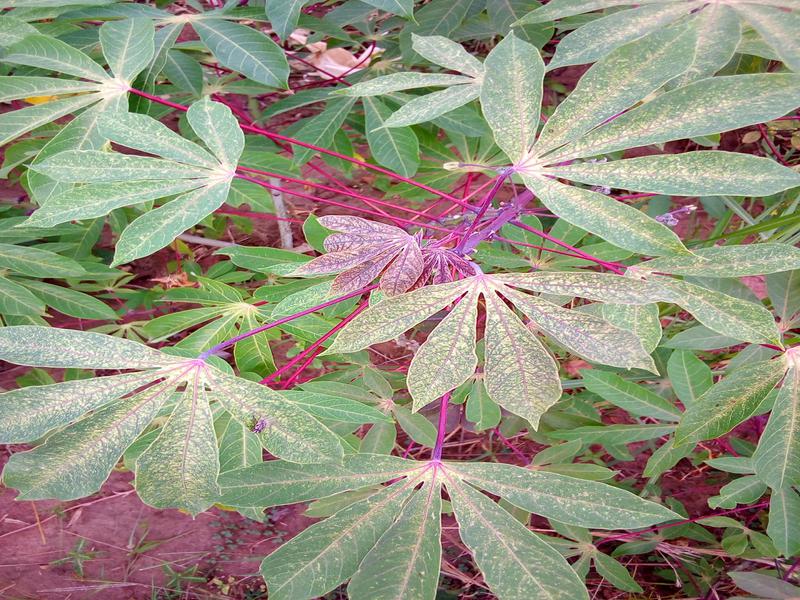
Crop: cassava
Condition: green_mottle